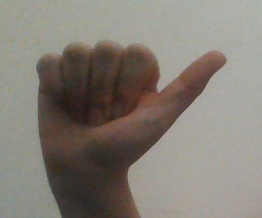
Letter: dhad